Yukiko Todoroki

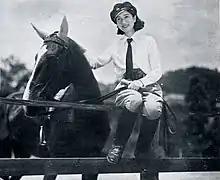
Todoroki in 1937

Yukiko Todoroki ( "Todoroki Yukiko"; September 11, 1917 – May 11, 1967) was a Japanese actress. Her real name was Tsuruko Nishiyama. She participated in the Takarazuka Revue. At Takarazuka, she was known not by her real name, but by the stage name Toruko (Turquoise or Turk). Her birthplace was Shinbori, Azabu-ku in Tokyo. Her two ex-husbands were film directors Masahiro Makino and Koji Shima. Her son is Masayuki Makino, the principal of Okinawa Actors School. Anna Makino, a former member of idol group Super Monkey's, is her granddaughter.